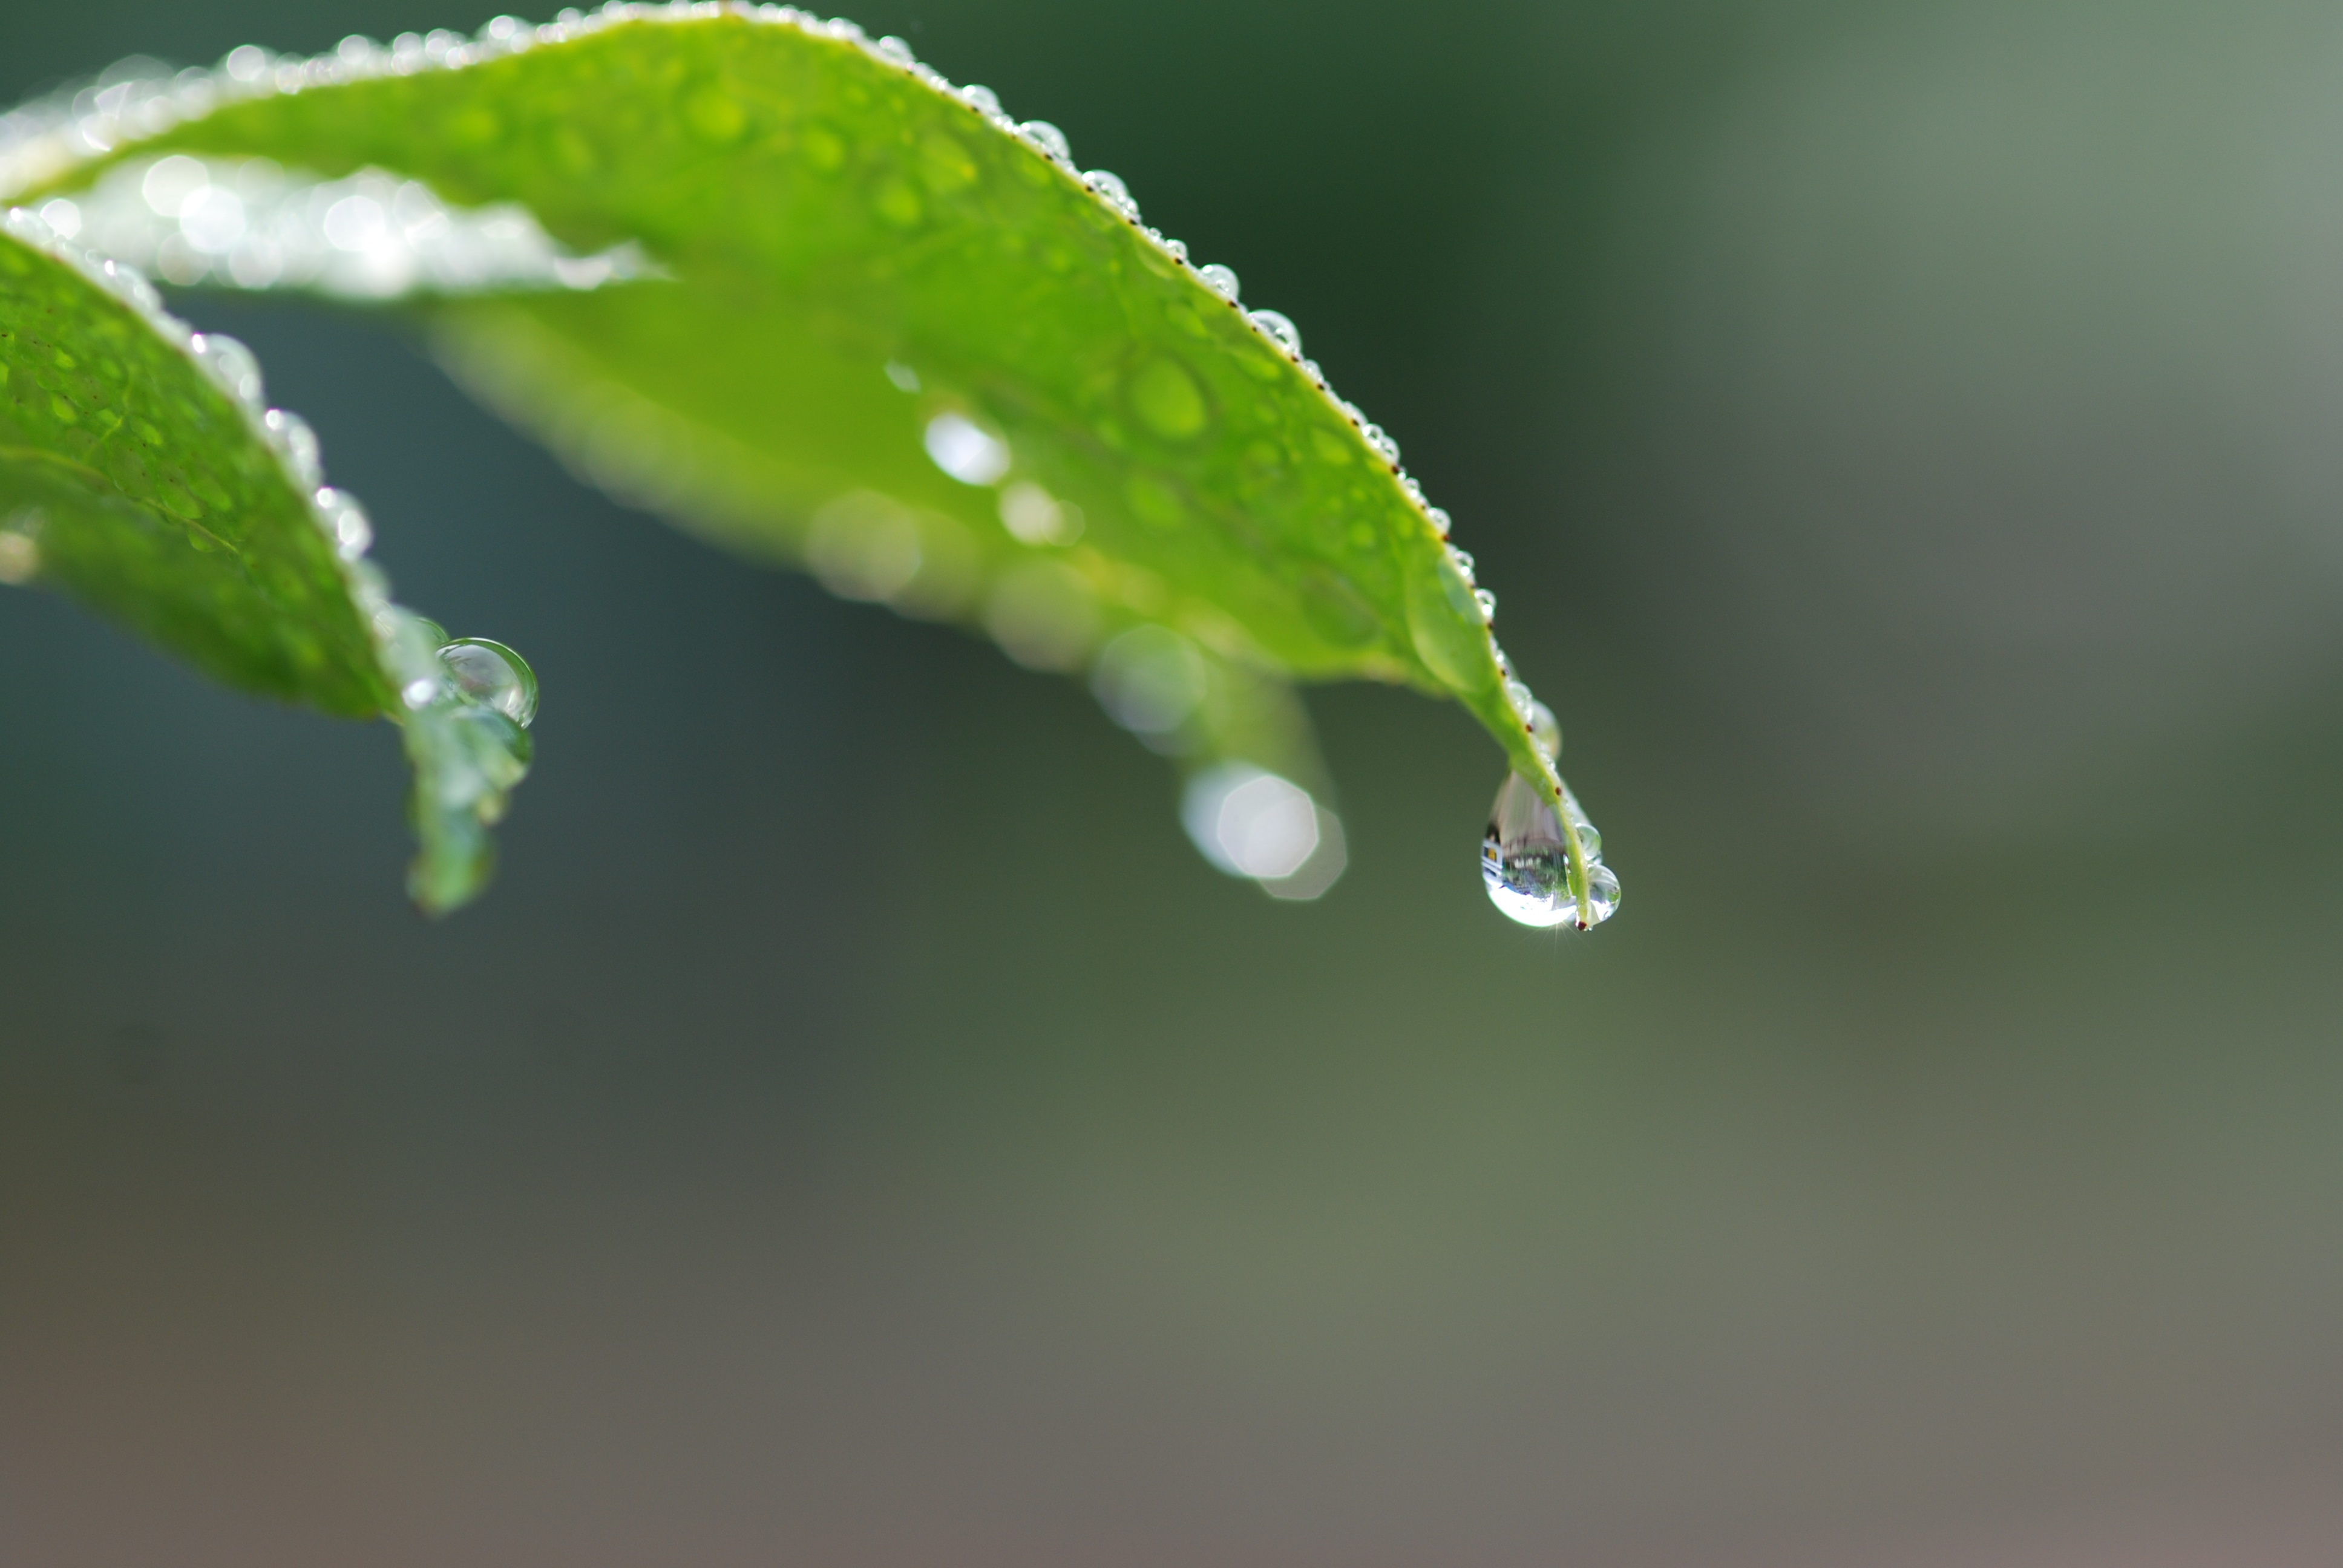
water, nature, branch, drop, dew, plant, photography, leaf, flower, spring, green, natural, flora, close up, drop of water, moisture, macro photography, in the early summer, plant stem